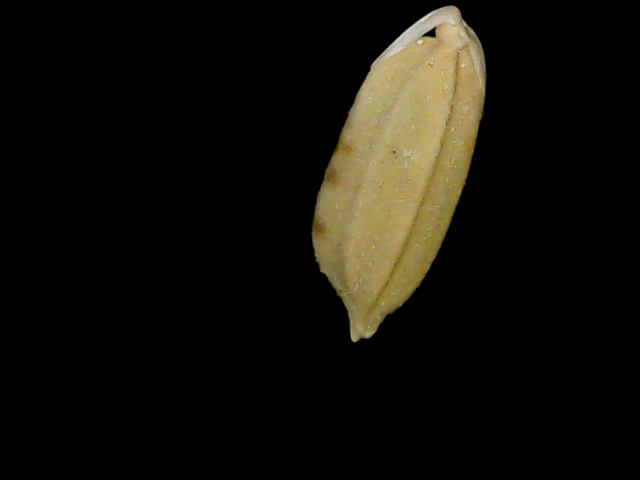
Rice variety: Bd76